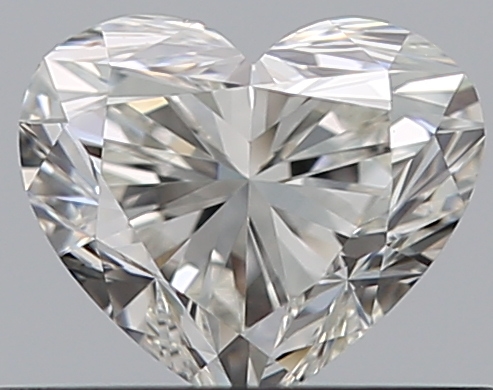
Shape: heart
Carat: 0.5
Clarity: VS1
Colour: H
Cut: EX
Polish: EX
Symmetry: VG
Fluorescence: N
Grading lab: GIA
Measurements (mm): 4.69 x 5.47 x 3.3